History of Japan

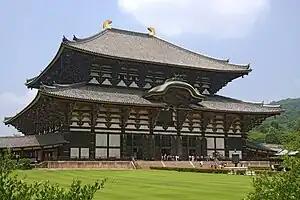
The Daibutsu-den, within the complex of Tōdai-ji. This Buddhist temple was sponsored by the Imperial Court during the Nara period.

In 645, the Soga clan were overthrown in a coup launched by Prince Naka no Ōe and Fujiwara no Kamatari, the founder of the Fujiwara clan. Their government devised and implemented the far-reaching Taika Reforms. The Reform began with land reform, based on Confucian ideas and philosophies from China. It nationalized all land in Japan, to be distributed equally among cultivators, and ordered the compilation of a household registry as the basis for a new system of taxation. The true aim of the reforms was to bring about greater centralization and to enhance the power of the imperial court, which was also based on the governmental structure of China. Envoys and students were dispatched to China to learn about Chinese writing, politics, art, and religion. After the reforms, the Jinshin War of 672, a bloody conflict between Prince Ōama and his nephew Prince Ōtomo, two rivals to the throne, became a major catalyst for further administrative reforms. These reforms culminated with the promulgation of the Taihō Code, which consolidated existing statutes and established the structure of the central government and its subordinate local governments. These legal reforms created the "ritsuryō" state, a system of Chinese-style centralized government that remained in place for half a millennium.